Question: Please indicate a possible affordance area of the sit_on_bench that can be used for sitting
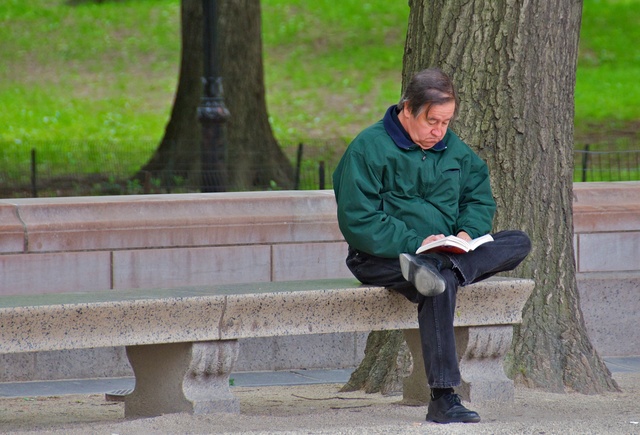
Answer: [4.318, 272.364, 528.227, 314.636]